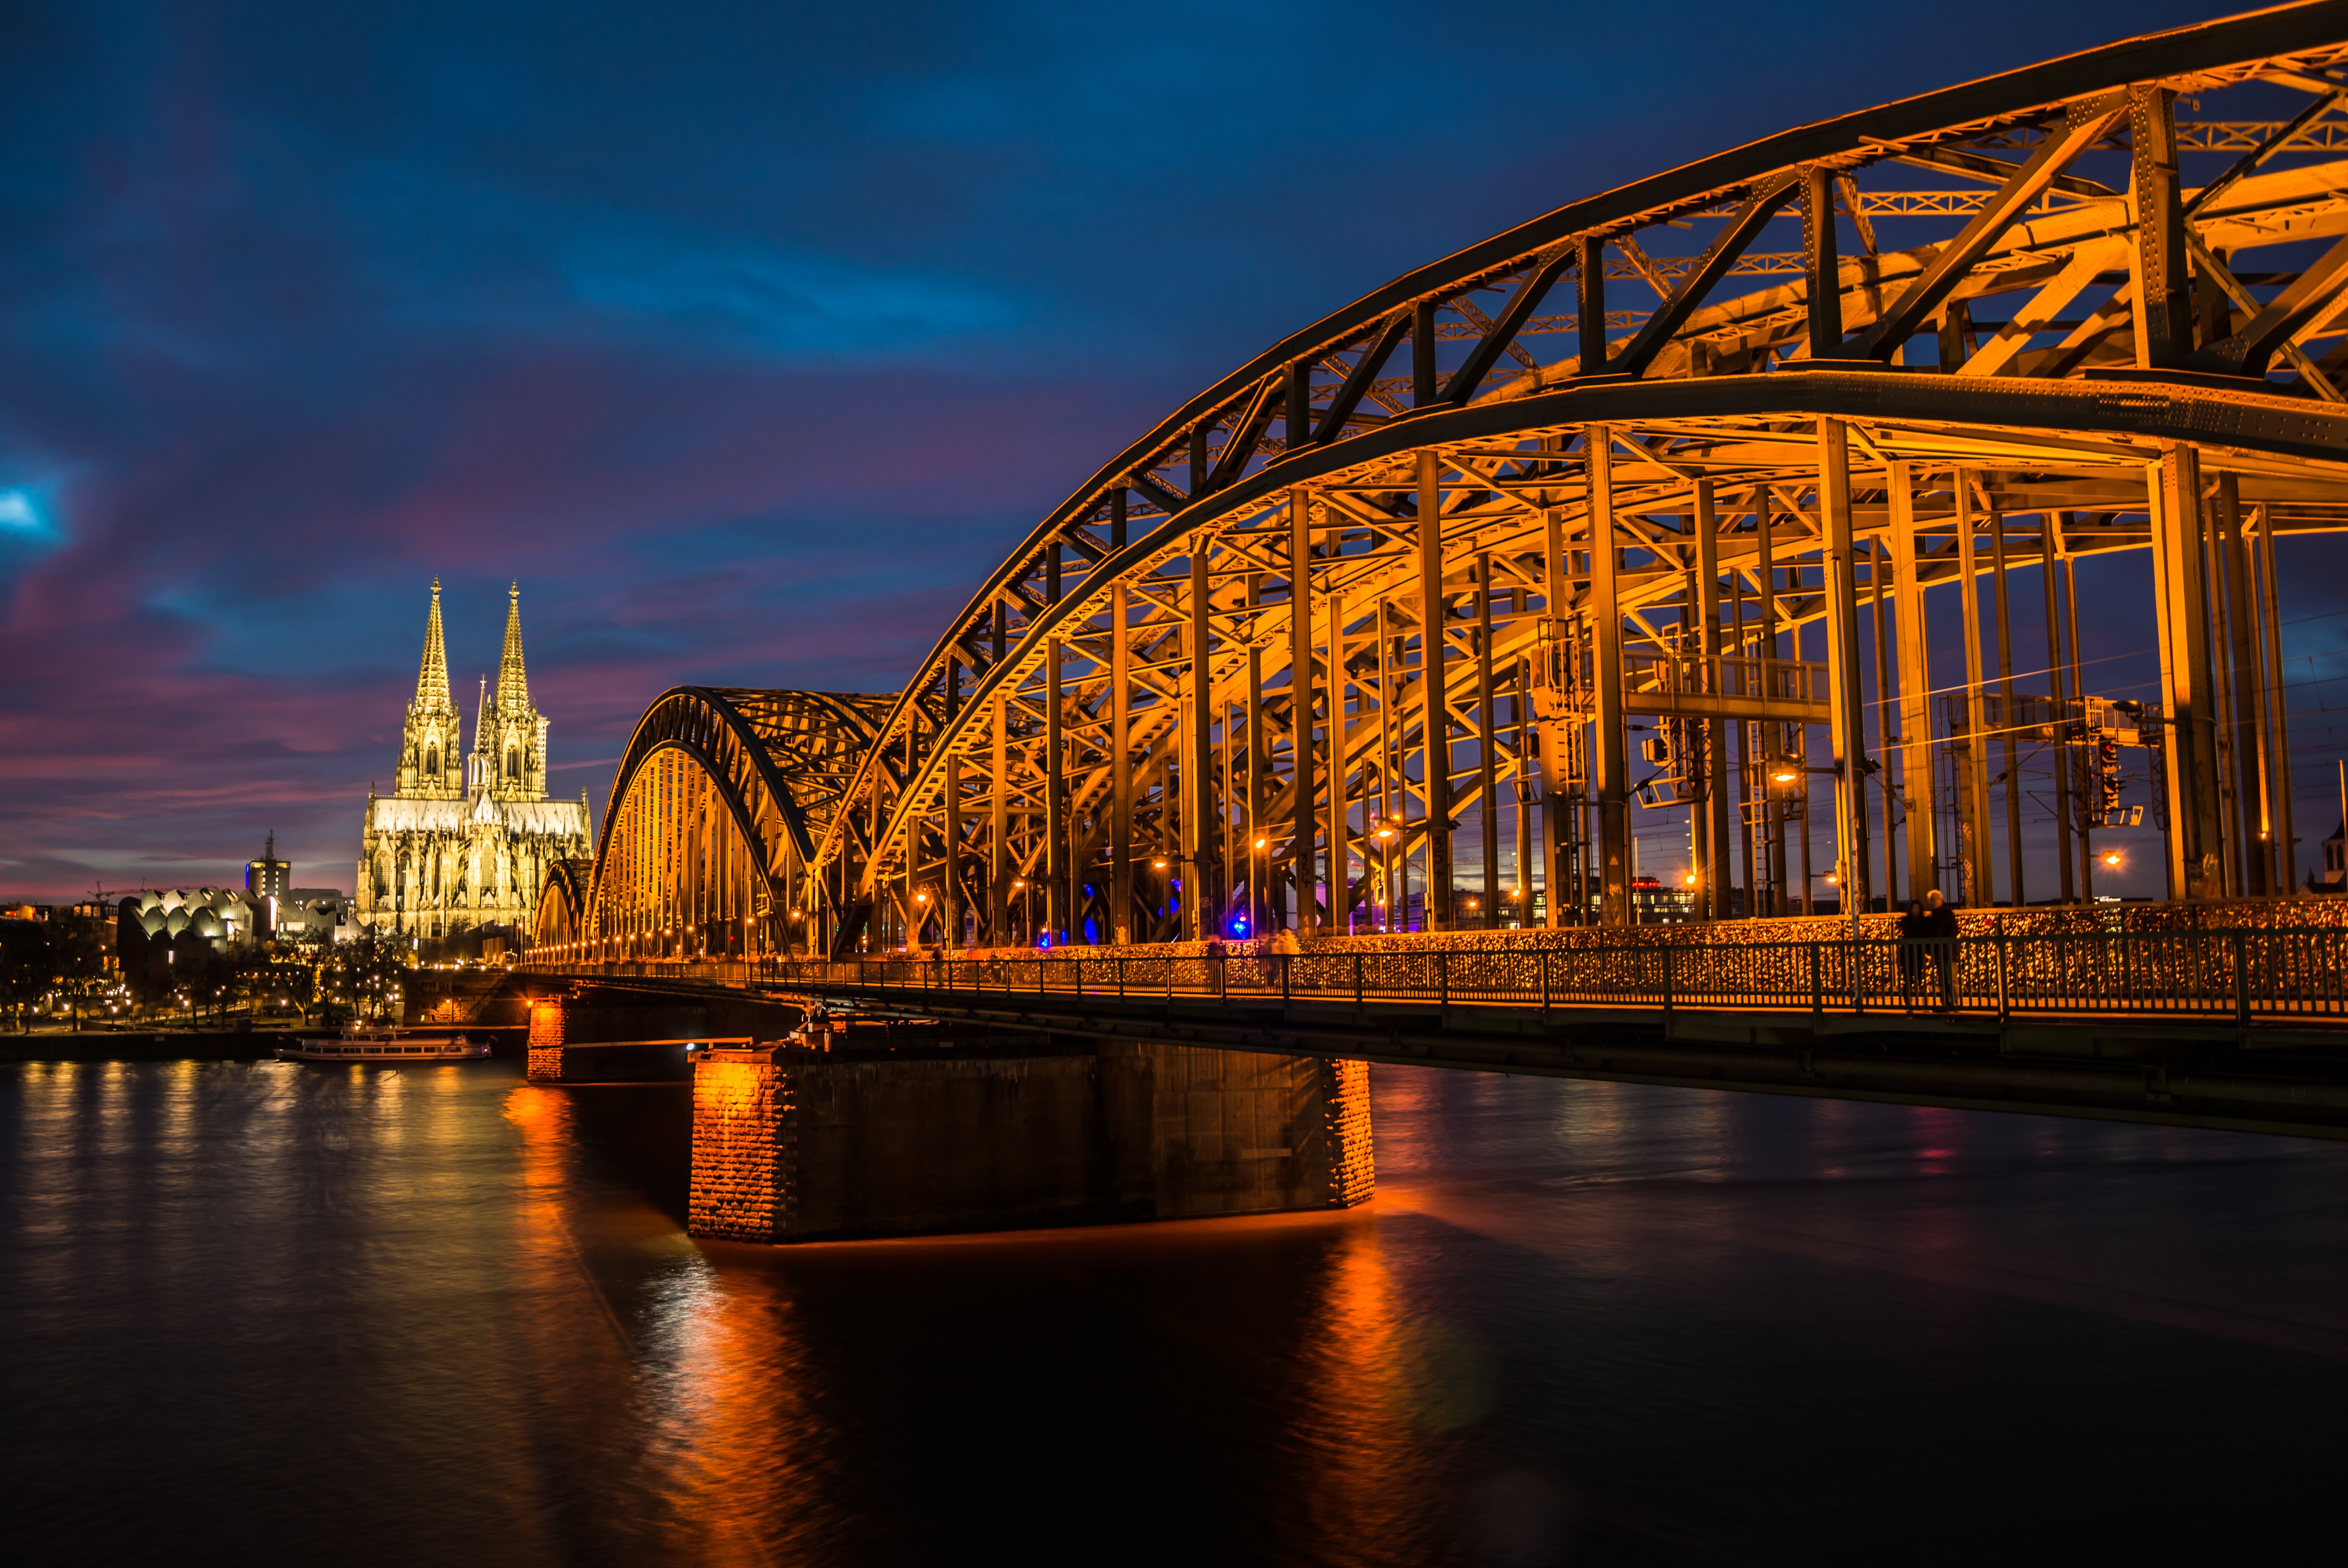
water, light, bridge, skyline, night, city, cityscape, dusk, evening, reflection, landmark, cathedral, waterway, cologne, rhine, mirroring, river landscape, hohenzollern bridge, urban area, castle bridge, human settlement